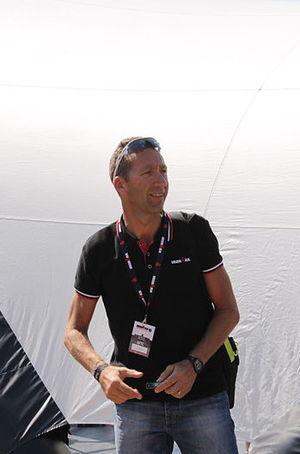
Yves Cordier en 2015 Ironman France
Le triathlon international de Nice est le nom donné en 1994 par la Fédération française de triathlon à une épreuve de triathlon longue distance créée à Nice en France en 1982, par la société américaine de production d’événement « International Management Group », dirigée par l'homme d'affaire Mark McCormack. C'est la première compétition internationale de triathlon longue distance créée en France.
L'Embrunman, anciennement connu sous l'orthographe d'Embrun Man, est un triathlon très longue distance qui se court autour d'Embrun, dans les Hautes-Alpes, en France. Les triathlètes doivent y enchaîner 3,8 km de natation, 186 km de vélo avec un passage au sommet du col d'Izoard et un marathon avant de franchir la ligne d'arrivée, ce qui représente une distance totale de 232 kilomètres. L'épreuve, par les dénivelés qu'elle propose, tant dans sa partie cyclisme que course à pied, est réputée pour être l'une des plus difficiles au monde.
L’Ironman France est une compétition internationale de triathlon très longue distance organisé par la société Ironman France représentant la World Triathlon Corporation propriétaire de la marque Ironman. C'est le premier évènement labellisé par la marque sur le territoire français jusqu'en 2011. Il a lieu chaque année au mois de juin à Nice en France. Épreuve qualificative pour le championnat du monde d'Ironman à Kona, il attire des milliers de compétiteurs de nombreuses nationalités différentes.